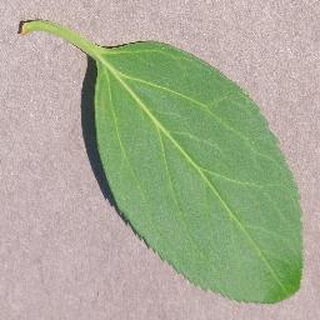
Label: healthy_cherry